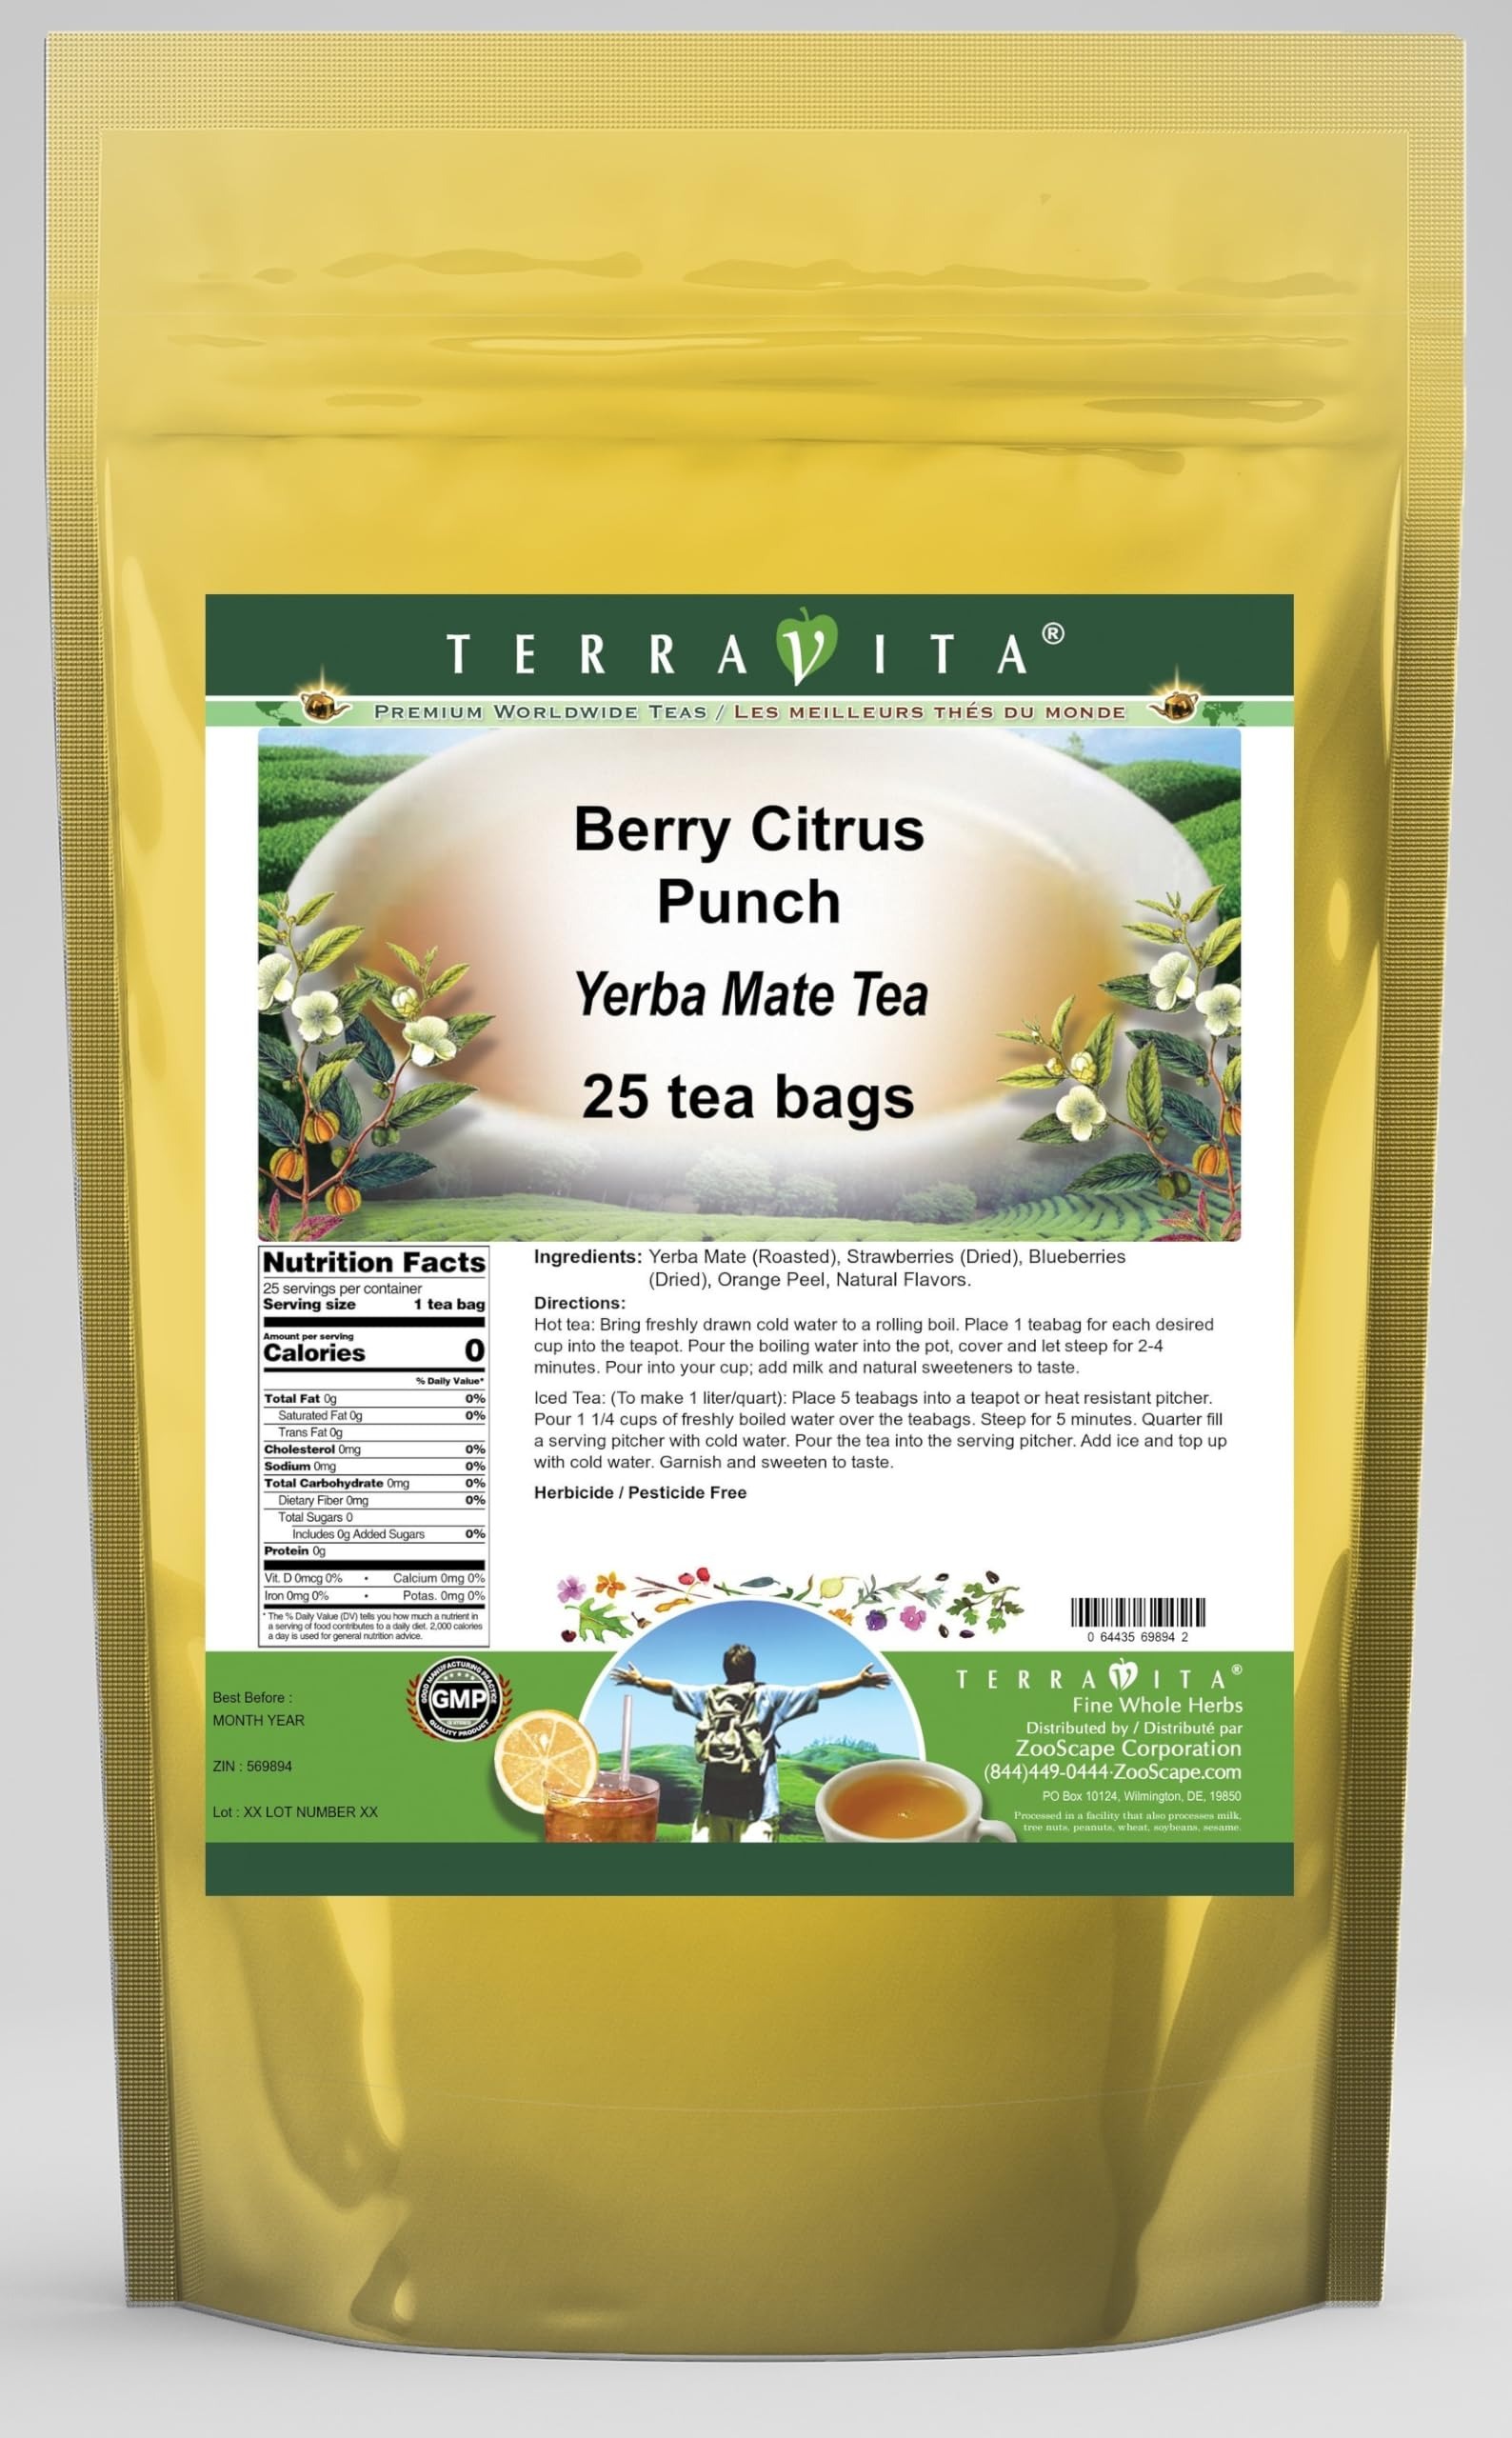
Item Name: Berry Citrus Punch Yerba Mate Tea (25 tea bags, ZIN: 569894) - 3 Pack
Bullet Point 1: Our Berry Citrus Punch Yerba Mate tea is a scrumptuous all-natural flavored Yerba Mate coffee substitute with Strawberries, Blueberries and Orange Peel that will refresh you with its terrific taste! You will enjoy the earthy and acidity-free Berry Citrus Punch aroma and flavor again and again! - Ingredients: Yerba Mate, Strawberries, Blueberries, Orange Peel and Natural Berry Citrus Punch Flavor.
Bullet Point 2: No fillers.
Bullet Point 3: Manufacturer: TerraVita
Bullet Point 4: Size: 25 tea bags
Bullet Point 5: Yerba Mate Tea Bags - Packed in a convenient upright pouch!
Product Description: Our Berry Citrus Punch Yerba Mate tea is a scrumptuous all-natural flavored Yerba Mate coffee substitute with Strawberries, Blueberries and Orange Peel that will refresh you with its terrific taste! You will enjoy the earthy and acidity-free Berry Citrus Punch aroma and flavor again and again! - Ingredients: Yerba Mate, Strawberries, Blueberries, Orange Peel and Natural Berry Citrus Punch Flavor. - Hot tea brewing method: Bring freshly drawn cold water to a rolling boil. Place 1 teabag for each desired cup into the teapot. Pour the boiling water into the pot, cover and let steep for 2-4 minutes. Pour into your cup; add milk and natural sweeteners to taste. - Iced tea brewing method: (To make 1 liter/quart): Place 5 teabags into a teapot or heat resistant pitcher. Pour 1 1/4 cups of freshly boiled water over the teabags. Steep for 5 minutes. Quarter fill a serving pitcher with cold water. Pour the tea into the serving pitcher. Add ice and top up with cold water. Garnish and sweeten to taste. - TerraVita is an exclusive line of premium-quality, natural source products that use only the finest, purest and most potent ingredients found around the world. TerraVita is hallmarked by the highest possible standards of purity, potency, stability and freshness. All of our products are prepared with the highest elements of quality control, from raw materials through the entire manufacturing process, up to and including the moment that the bottles or bags are sealed for freshness and shipped out to you. Our highest possible standards are certified by independent laboratories and backed by our personal guarantee. - TerraVita exists to meet and ensure your family's health and wellness without the harmful effects of chemicals and health products. We strive to make all of our products a
Value: 75.0
Unit: Count

Price: 54.69